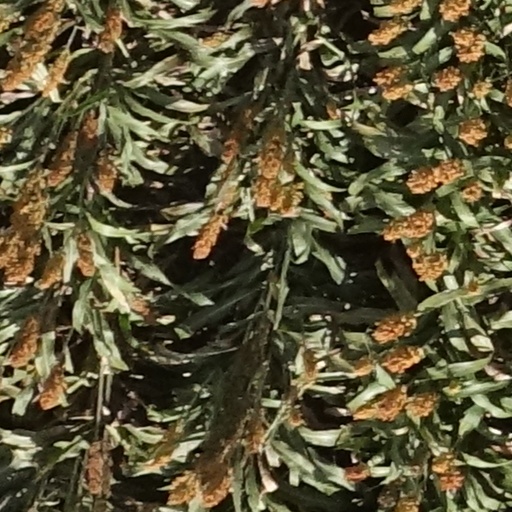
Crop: sorghum